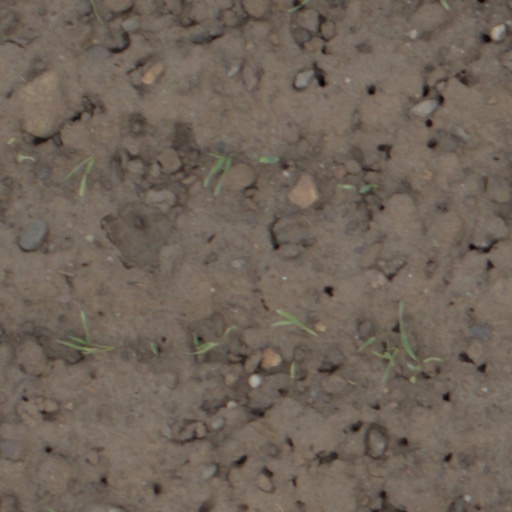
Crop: wheat